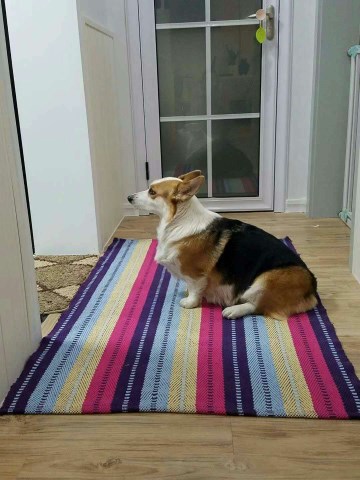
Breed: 2909-n000116-Cardigan